Technological University Dublin

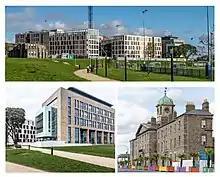
The Grangegorman campus of TUD

Technological University Dublin or TU Dublin is Ireland's first technological university. It was established on 1 January 2019, with a history going back to 1887 through the amalgamated Dublin Institute of Technology which progressed from the first technical education institution in Ireland, the City of Dublin Technical Schools. It is the second-largest third-level institution in Ireland, with a student population of 28,500.